Preshaw

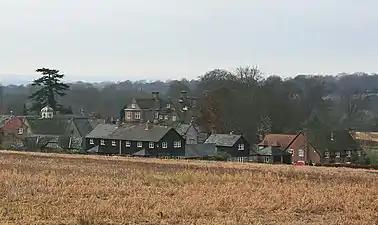
The main house and farm buildings

Preshaw (variously named Presshawe, Presthawe, and Preishawe in old documents) is a manor to the north of Corhampton in the United Kingdom.